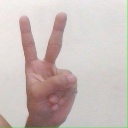
अक्षर: क